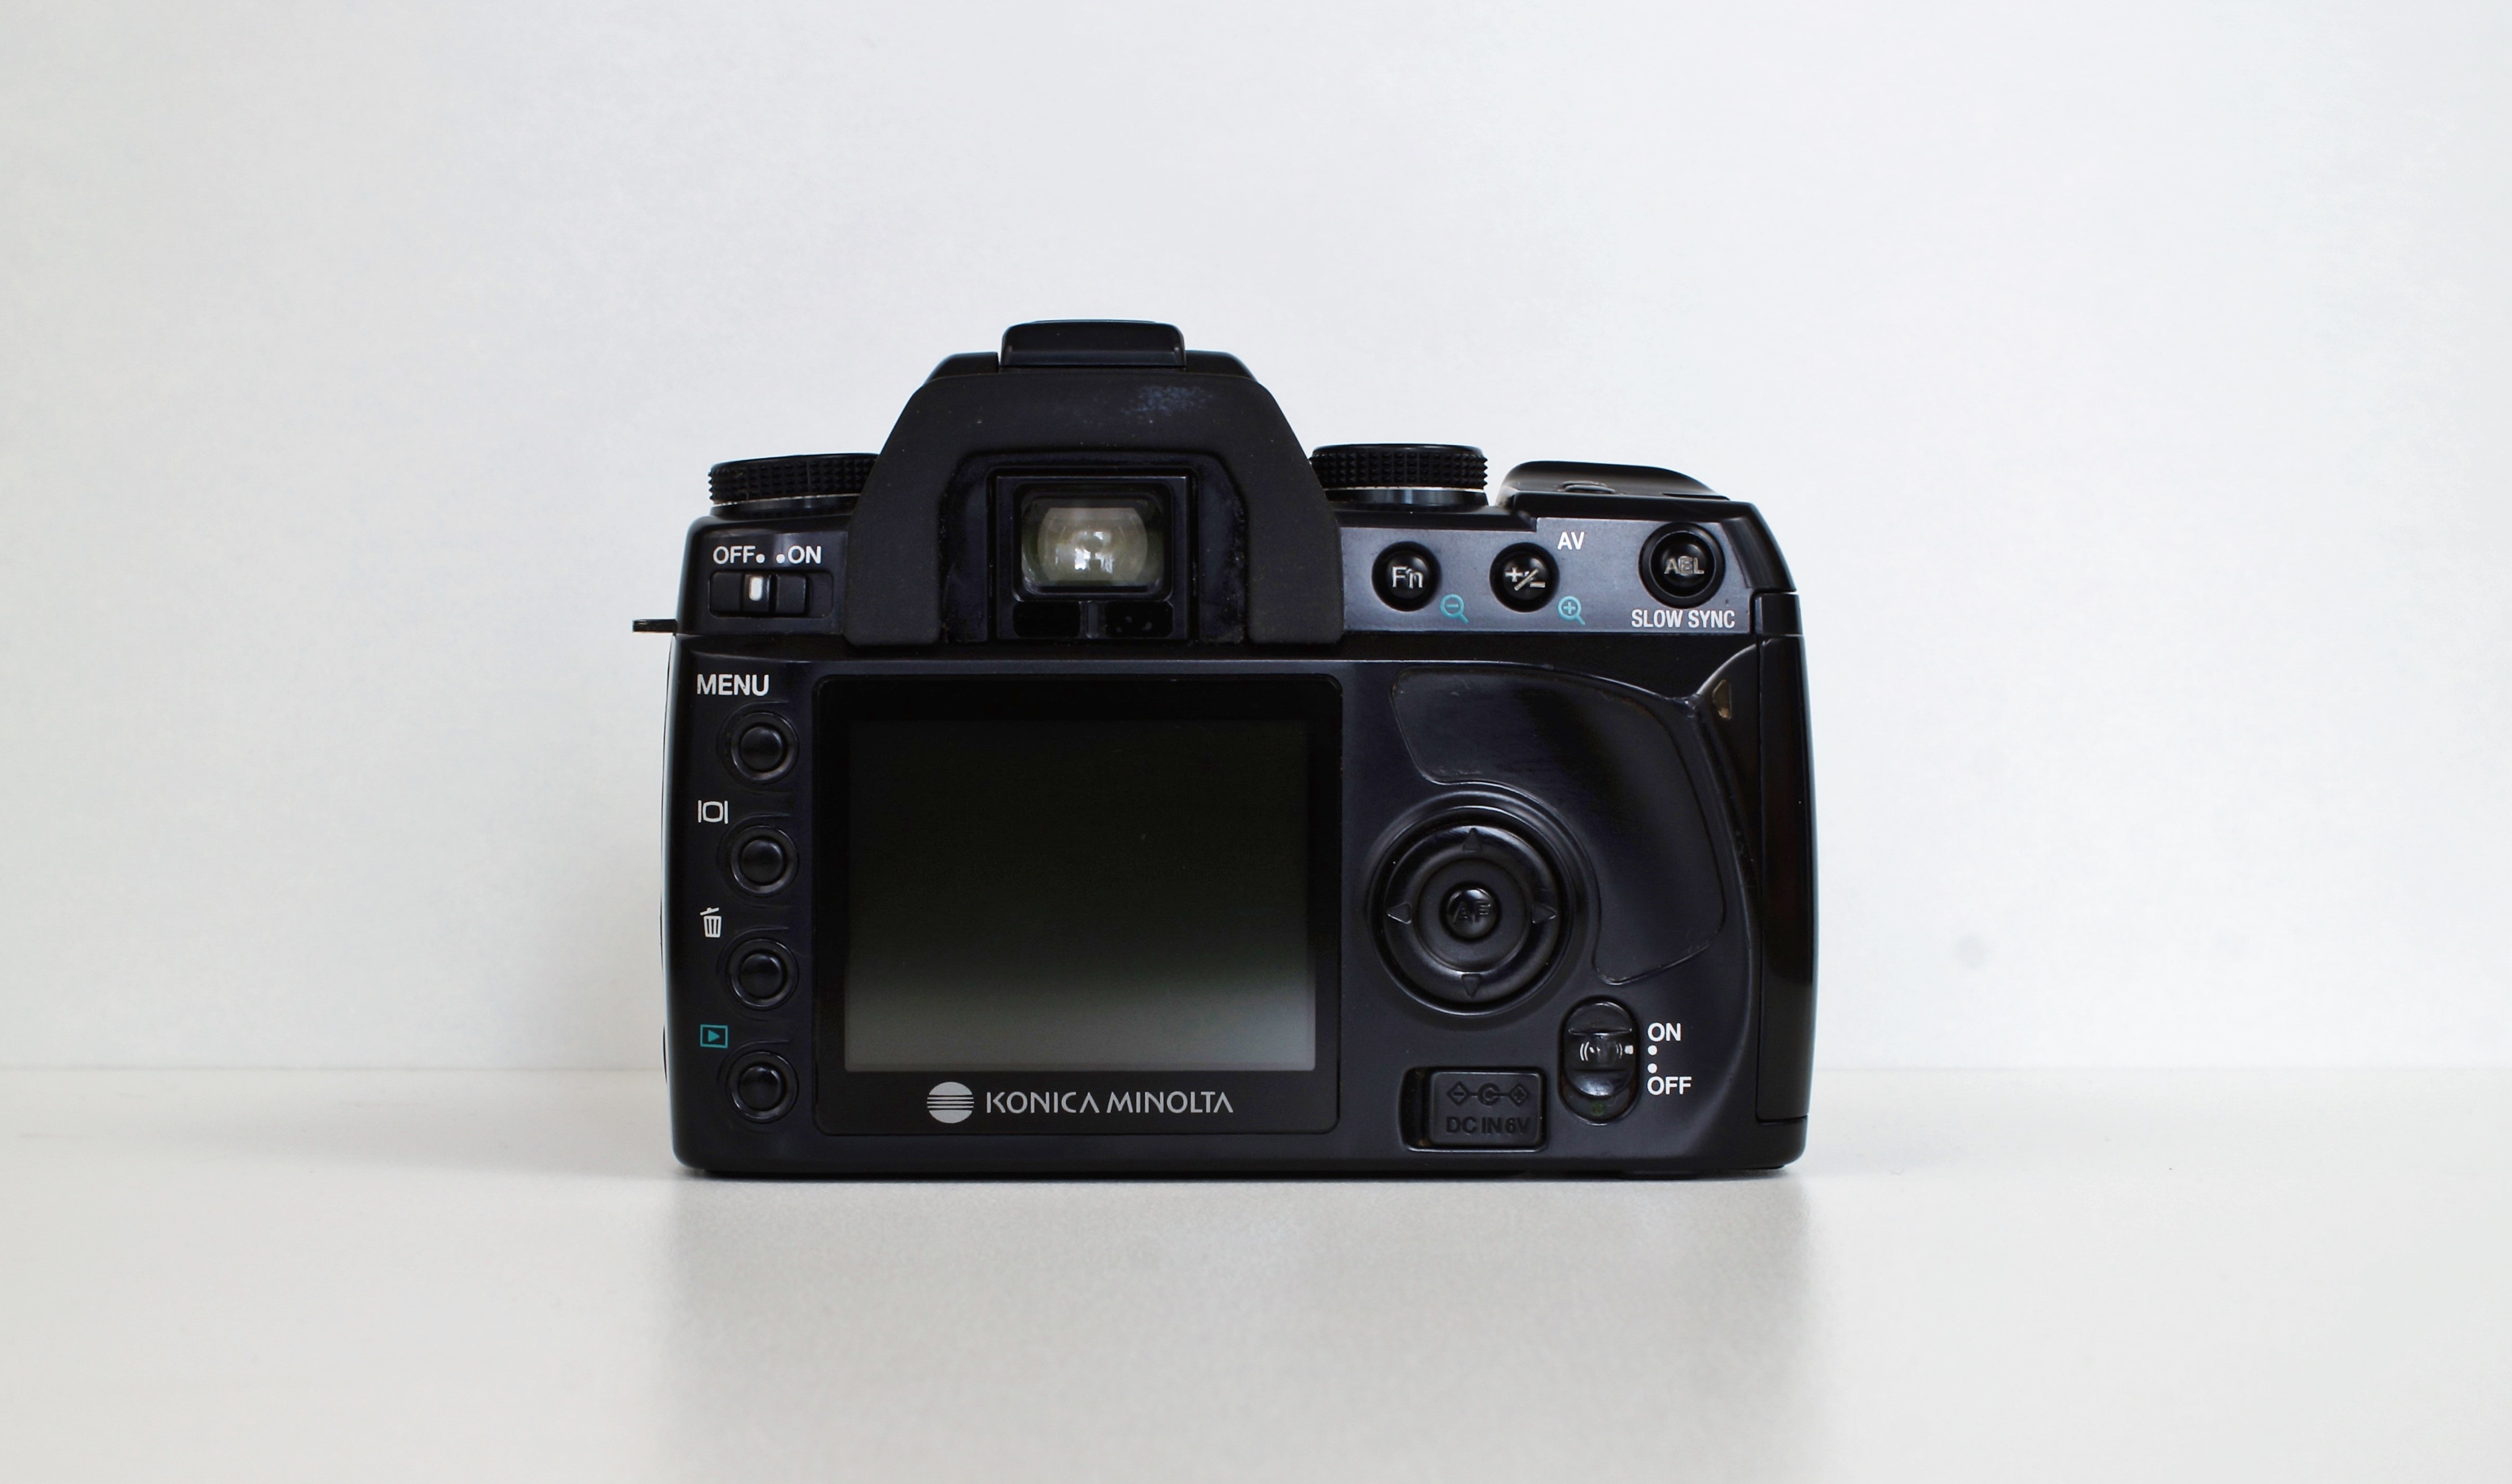
camera, photography, old, photo, old camera, product, reflex camera, digital camera, konica, digital, photograph, camera lens, minolta, multimedia, photo camera, flash light, digital slr, single lens reflex camera, cameras optics, dynax 5 d